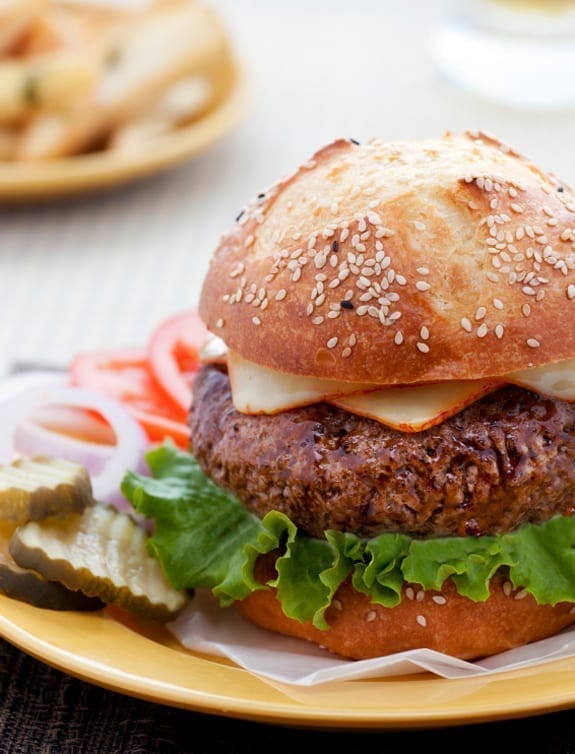
Dish: burger